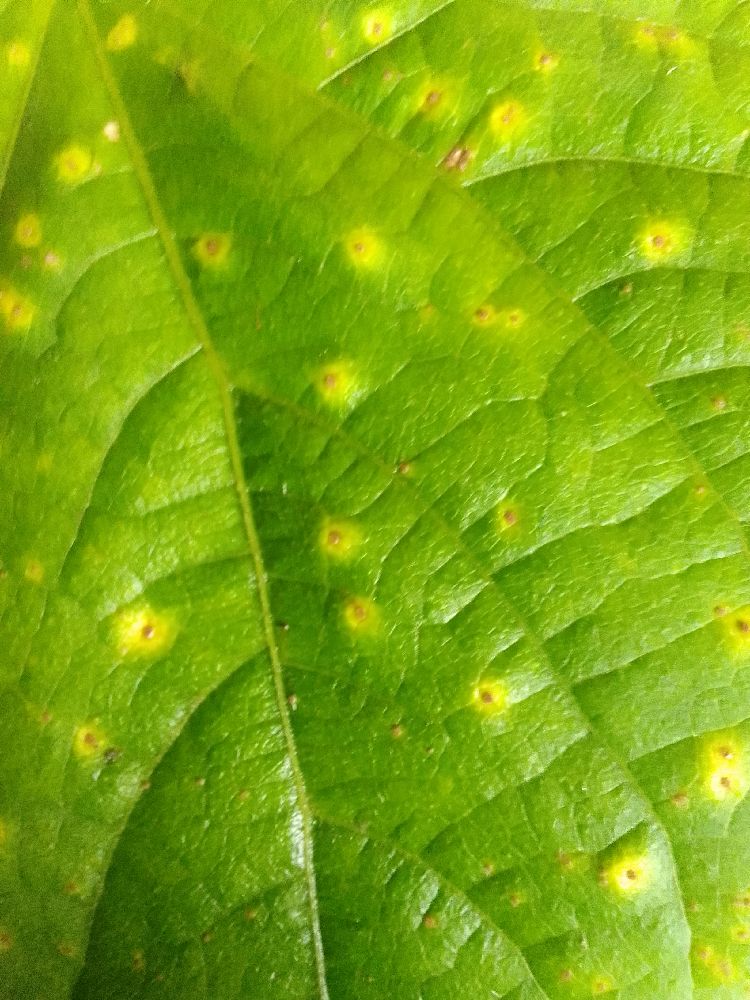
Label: rust